Burnside Symphony Orchestra

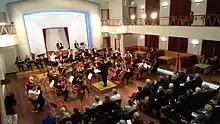
Burnside Symphony Orchestra Concert 15 April 2015, Burnside Ballroom, Tusmore, South Australia

The Burnside Symphony Orchestra is a community orchestra based in the Burnside Council area in Adelaide, South Australia. While most concerts presented are in the Burnside Ballroom, the orchestra sometimes repeats performances outside the Adelaide metropolitan area, offering rural towns the chance to hear live performances of popular classical music.